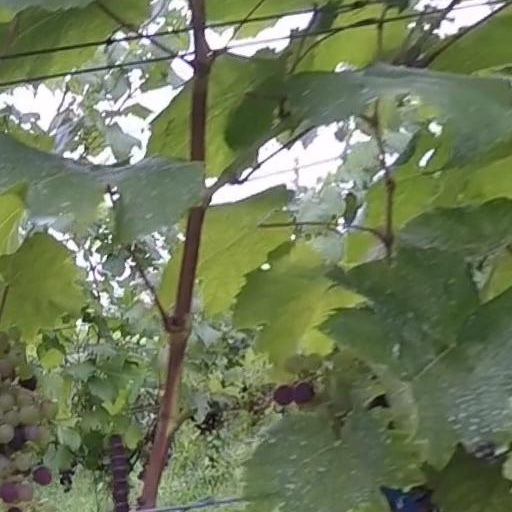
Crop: grape